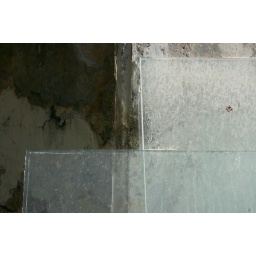
Sheets of glass leaning against the wall of a derelict school and former mansion; Georgetown, Malaysia